Progressive Conservative Party of Ontario

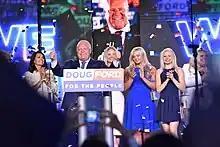
Doug Ford, Leader 2018 - Present

On March 10, 2018, former Toronto city councillor Doug Ford, the brother of the late former mayor of Toronto Rob Ford and son of the late former MPP Doug Ford Sr., was elected as leader of the PC Party, narrowly defeating runner-up Christine Elliott on the third ballot with 50.6% of allocated points, although Elliot had more votes. Due to not having a seat in the legislature, Ford chose to have Vic Fedeli remain as leader of the opposition prior to the 2018 election.